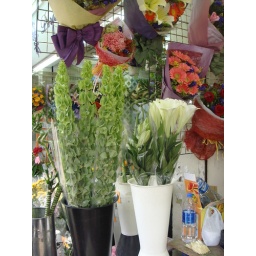
Bells of Ireland in the flower market in Kowloon.